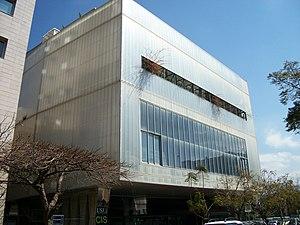
Musée des minéraux, Université Saint-Joseph Campus de l'Innovation et du Sport à Beyrouth
Le musée des Minéraux de Beyrouth est un musée privé de minéraux et de paléontologie à Beyrouth, au Liban. Le musée présente plus de 2 000 minéraux représentant environ 450 variétés différentes provenant de plus de 70 pays. Abritant l'une des plus importantes collections privées de minéraux au monde, il a ouvert en octobre 2013.
Achrafieh est un quartier chrétien de l'est de Beyrouth.